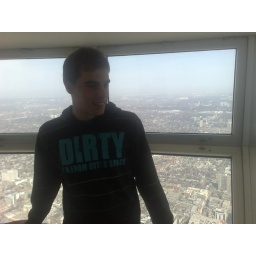
in the sky pod on cn tower